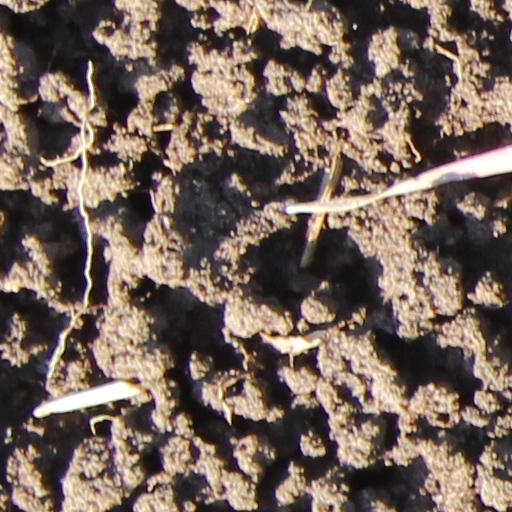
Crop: wheat